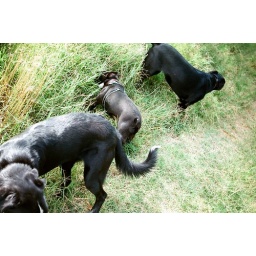
dogs in grass